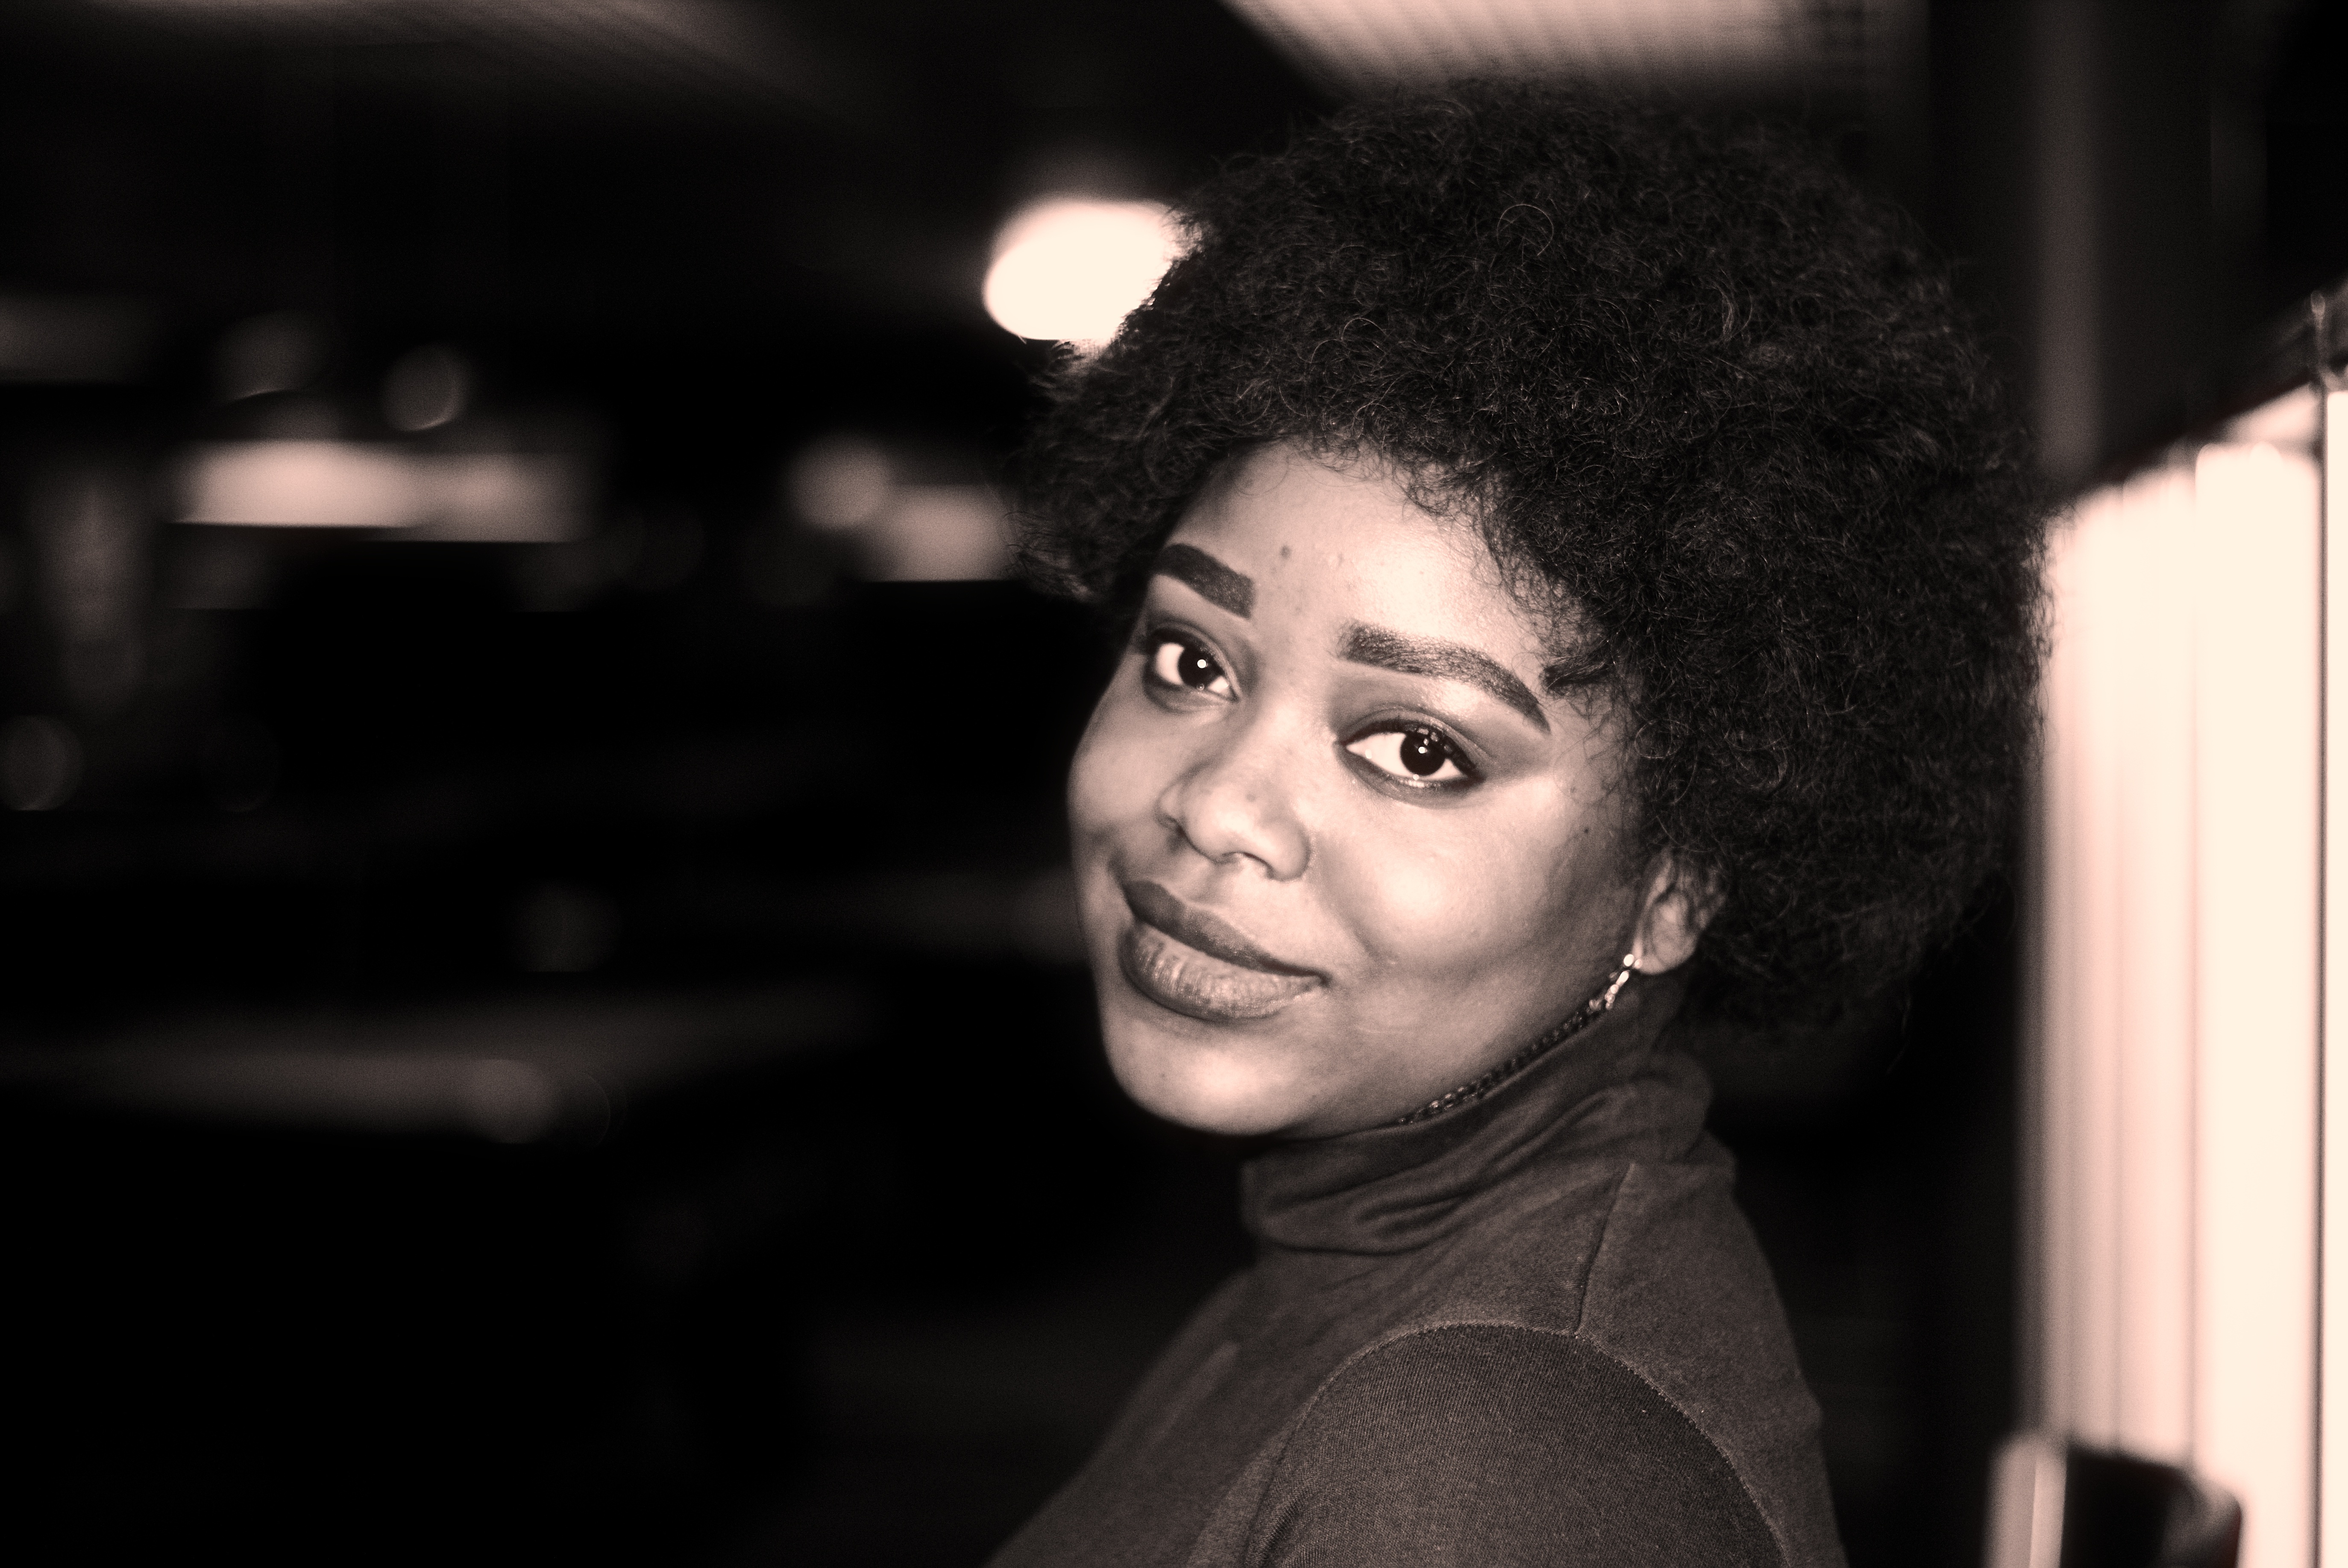
person, woman, hair, white, portrait, model, fashion, black, lady, hairstyle, face, beauty